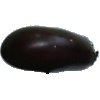
Label: eggplant